Seebach (Zürich)

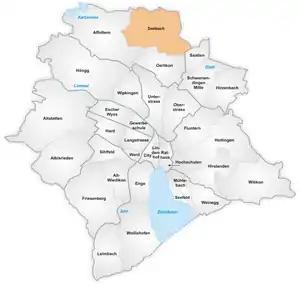
The quarter of Seebach in Zürich.

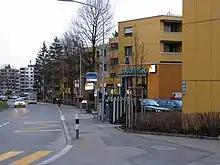
Apartments in Seebach

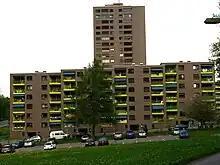
"Schwandenholz" (Seebach)

Seebach is a quarter in the district 11 of Zürich, located in the Glatt Valley (German: "Glattal").